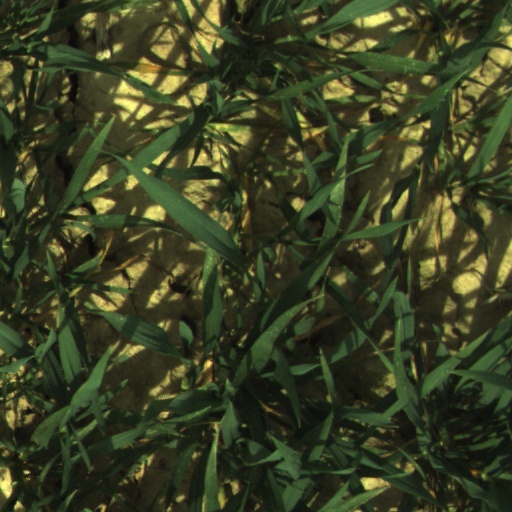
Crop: wheat